I Kissed a Girl (Glee)

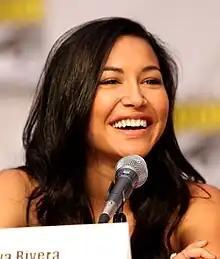
Santana (Naya Rivera, "pictured") tells her grandmother that she is a lesbian in this episode

Kurt's quest to become senior class president appears doomed and along with it his college prospects; he confesses to Rachel (Lea Michele) that he is thinking about stuffing the ballot box to ensure that he wins. Sue's (Jane Lynch) congressional campaign is also in trouble: to combat allegations that she is a lesbian, Sue decides to start an arbitrary relationship with a man, and chooses former bedmate Cooter Menkins (Eric Bruskotter), who has been having difficulty connecting with Coach Beiste (Dot-Marie Jones) due to her emotional armor. A distraught Beiste sings "Jolene", confesses her love for Cooter and tells Sue she won't give him up without a fight. Sue loses the congressional election to Burt Hummel (Mike O'Malley).